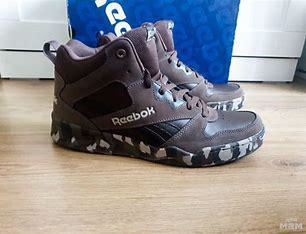
Brand: Reebok
Model: 100